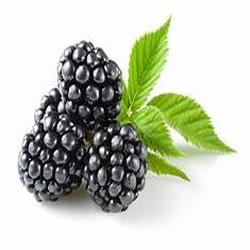
Label: Blackberry